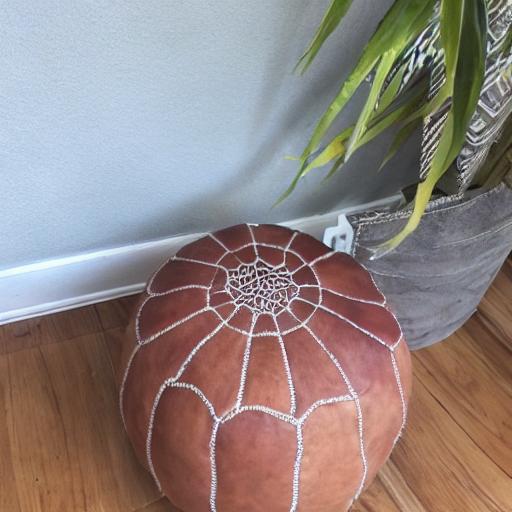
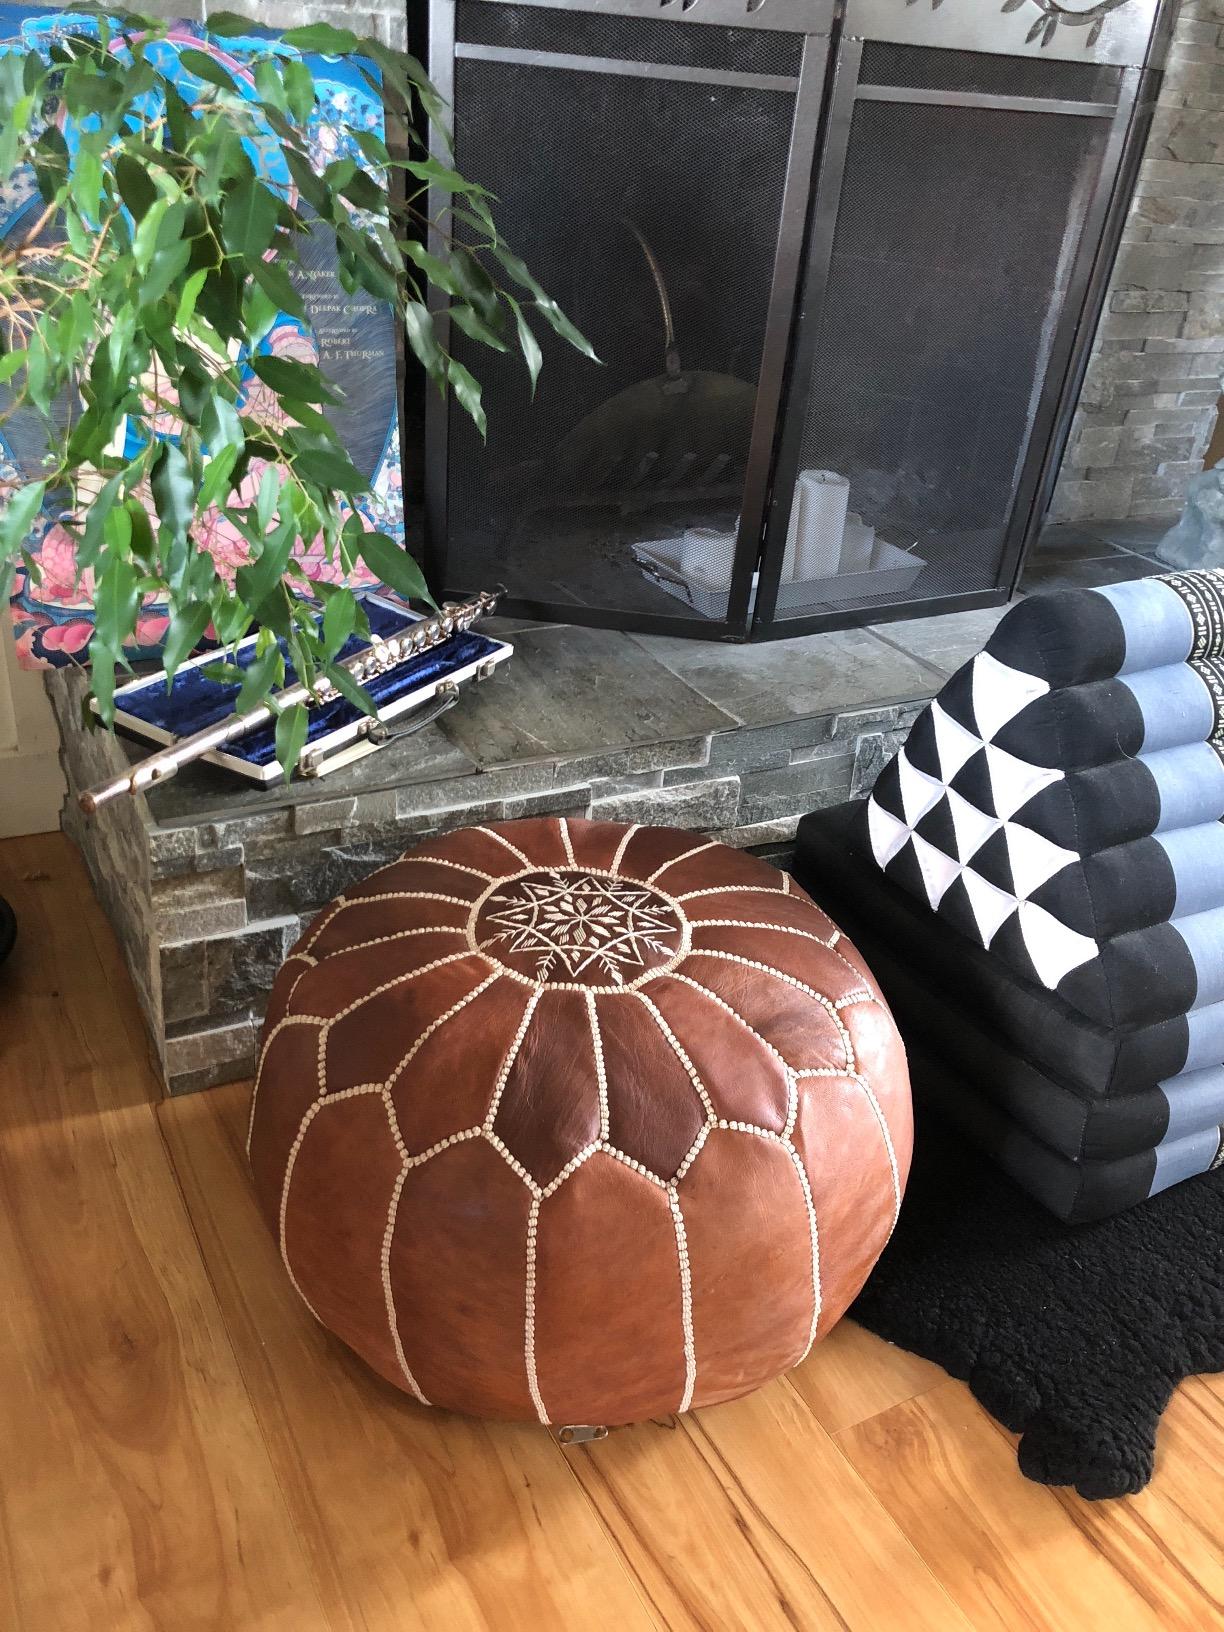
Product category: stool
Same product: no